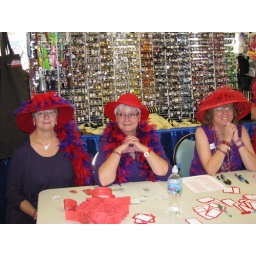
4 hour boat ride withe the red hat ladies,very nice day to be out on the water.Sign in table.